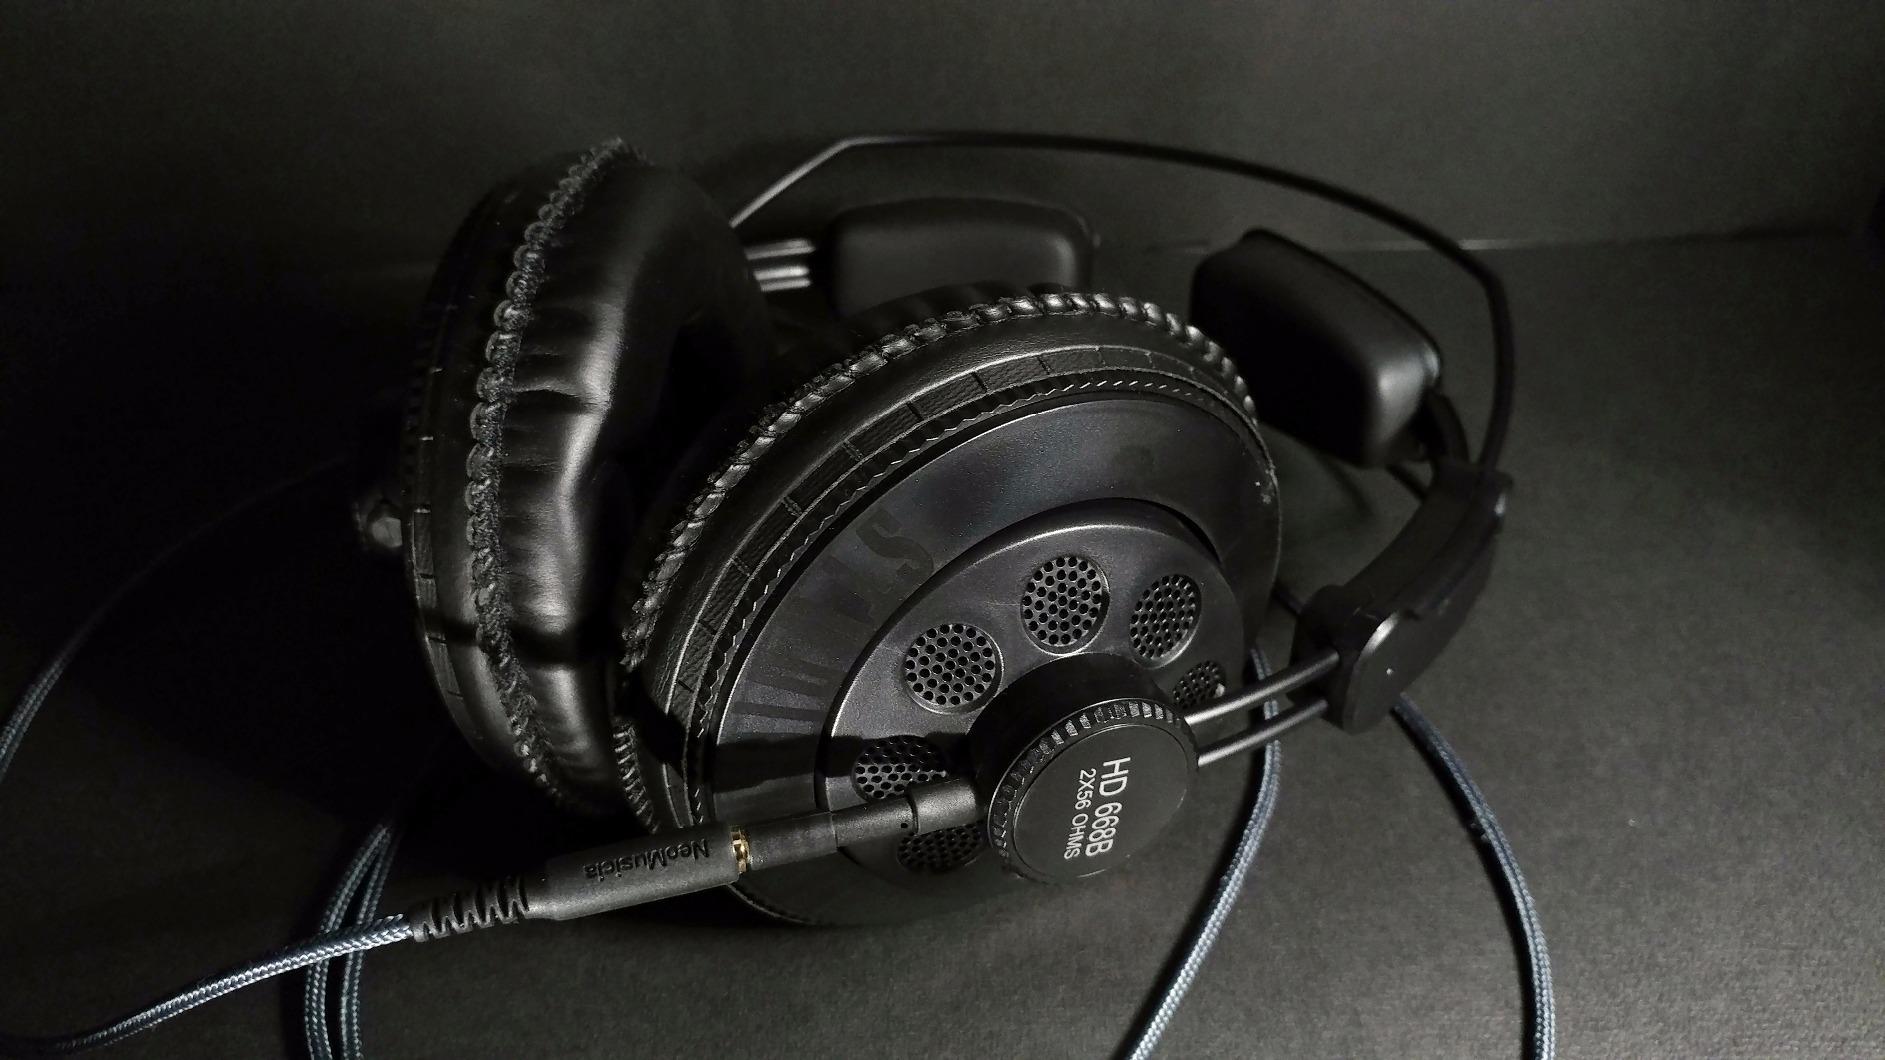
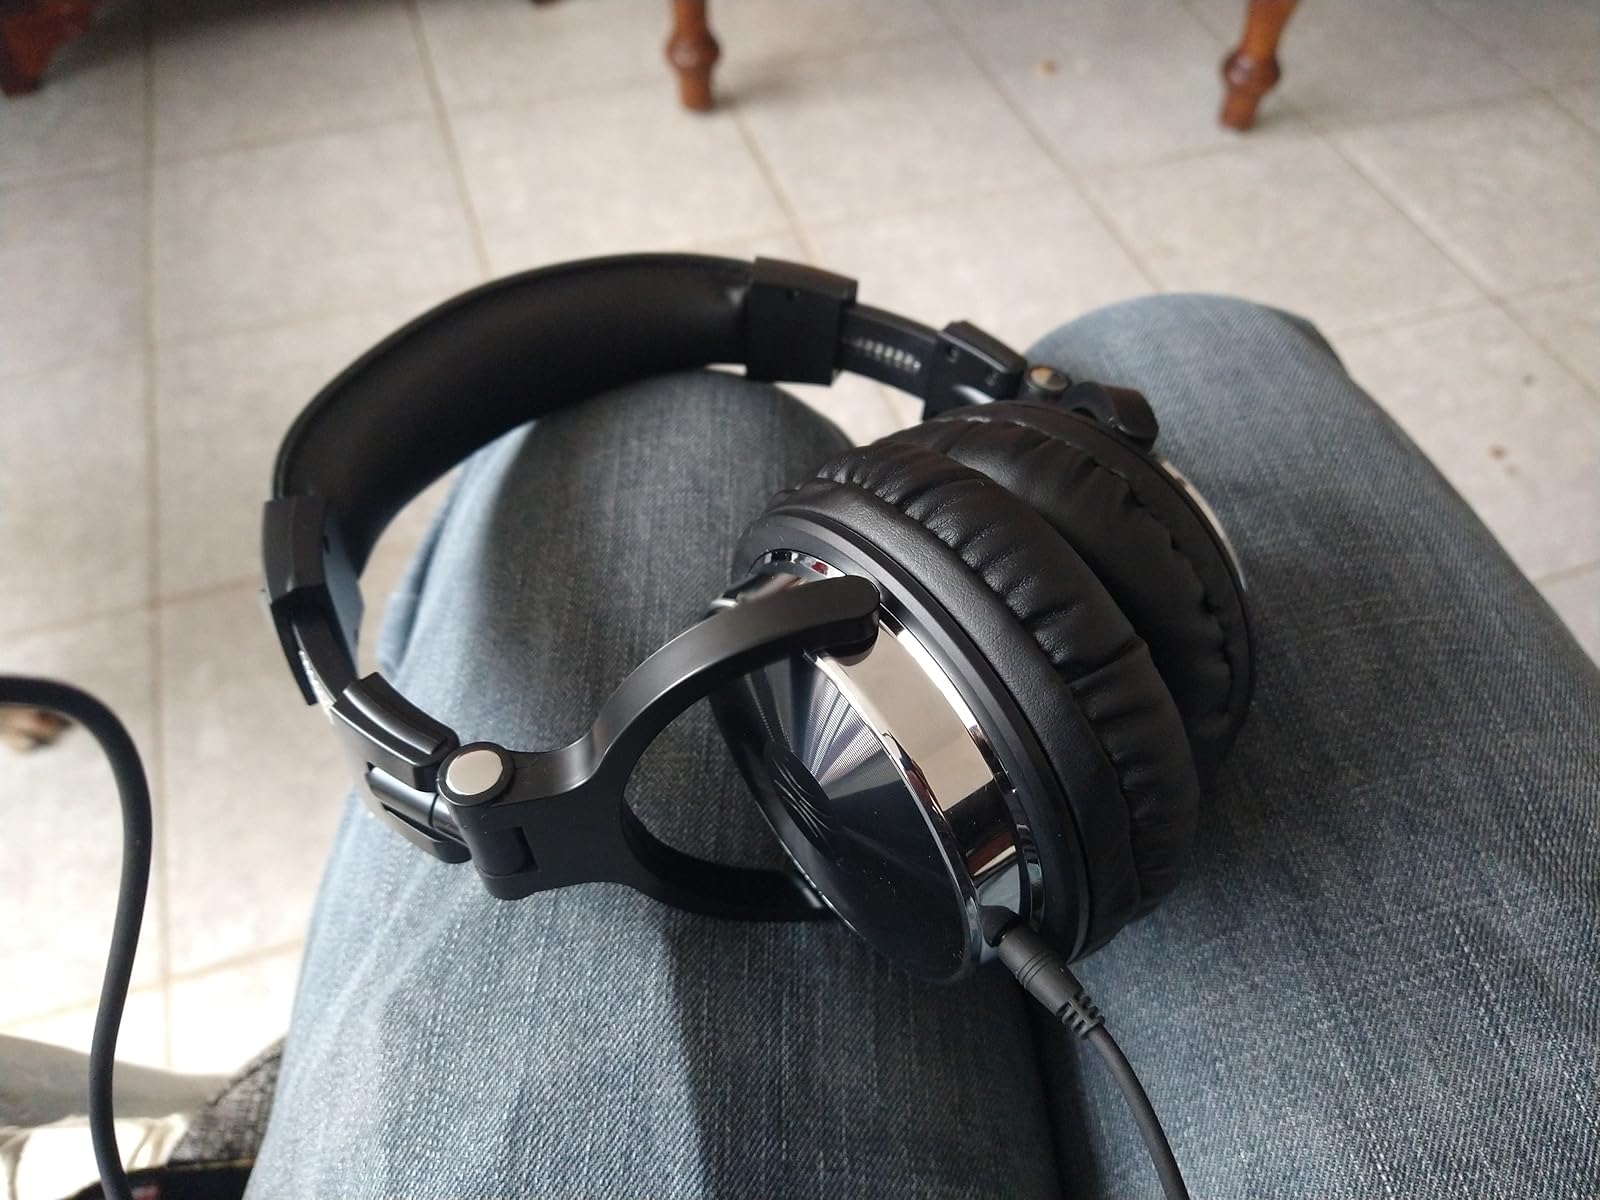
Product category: headphones
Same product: no